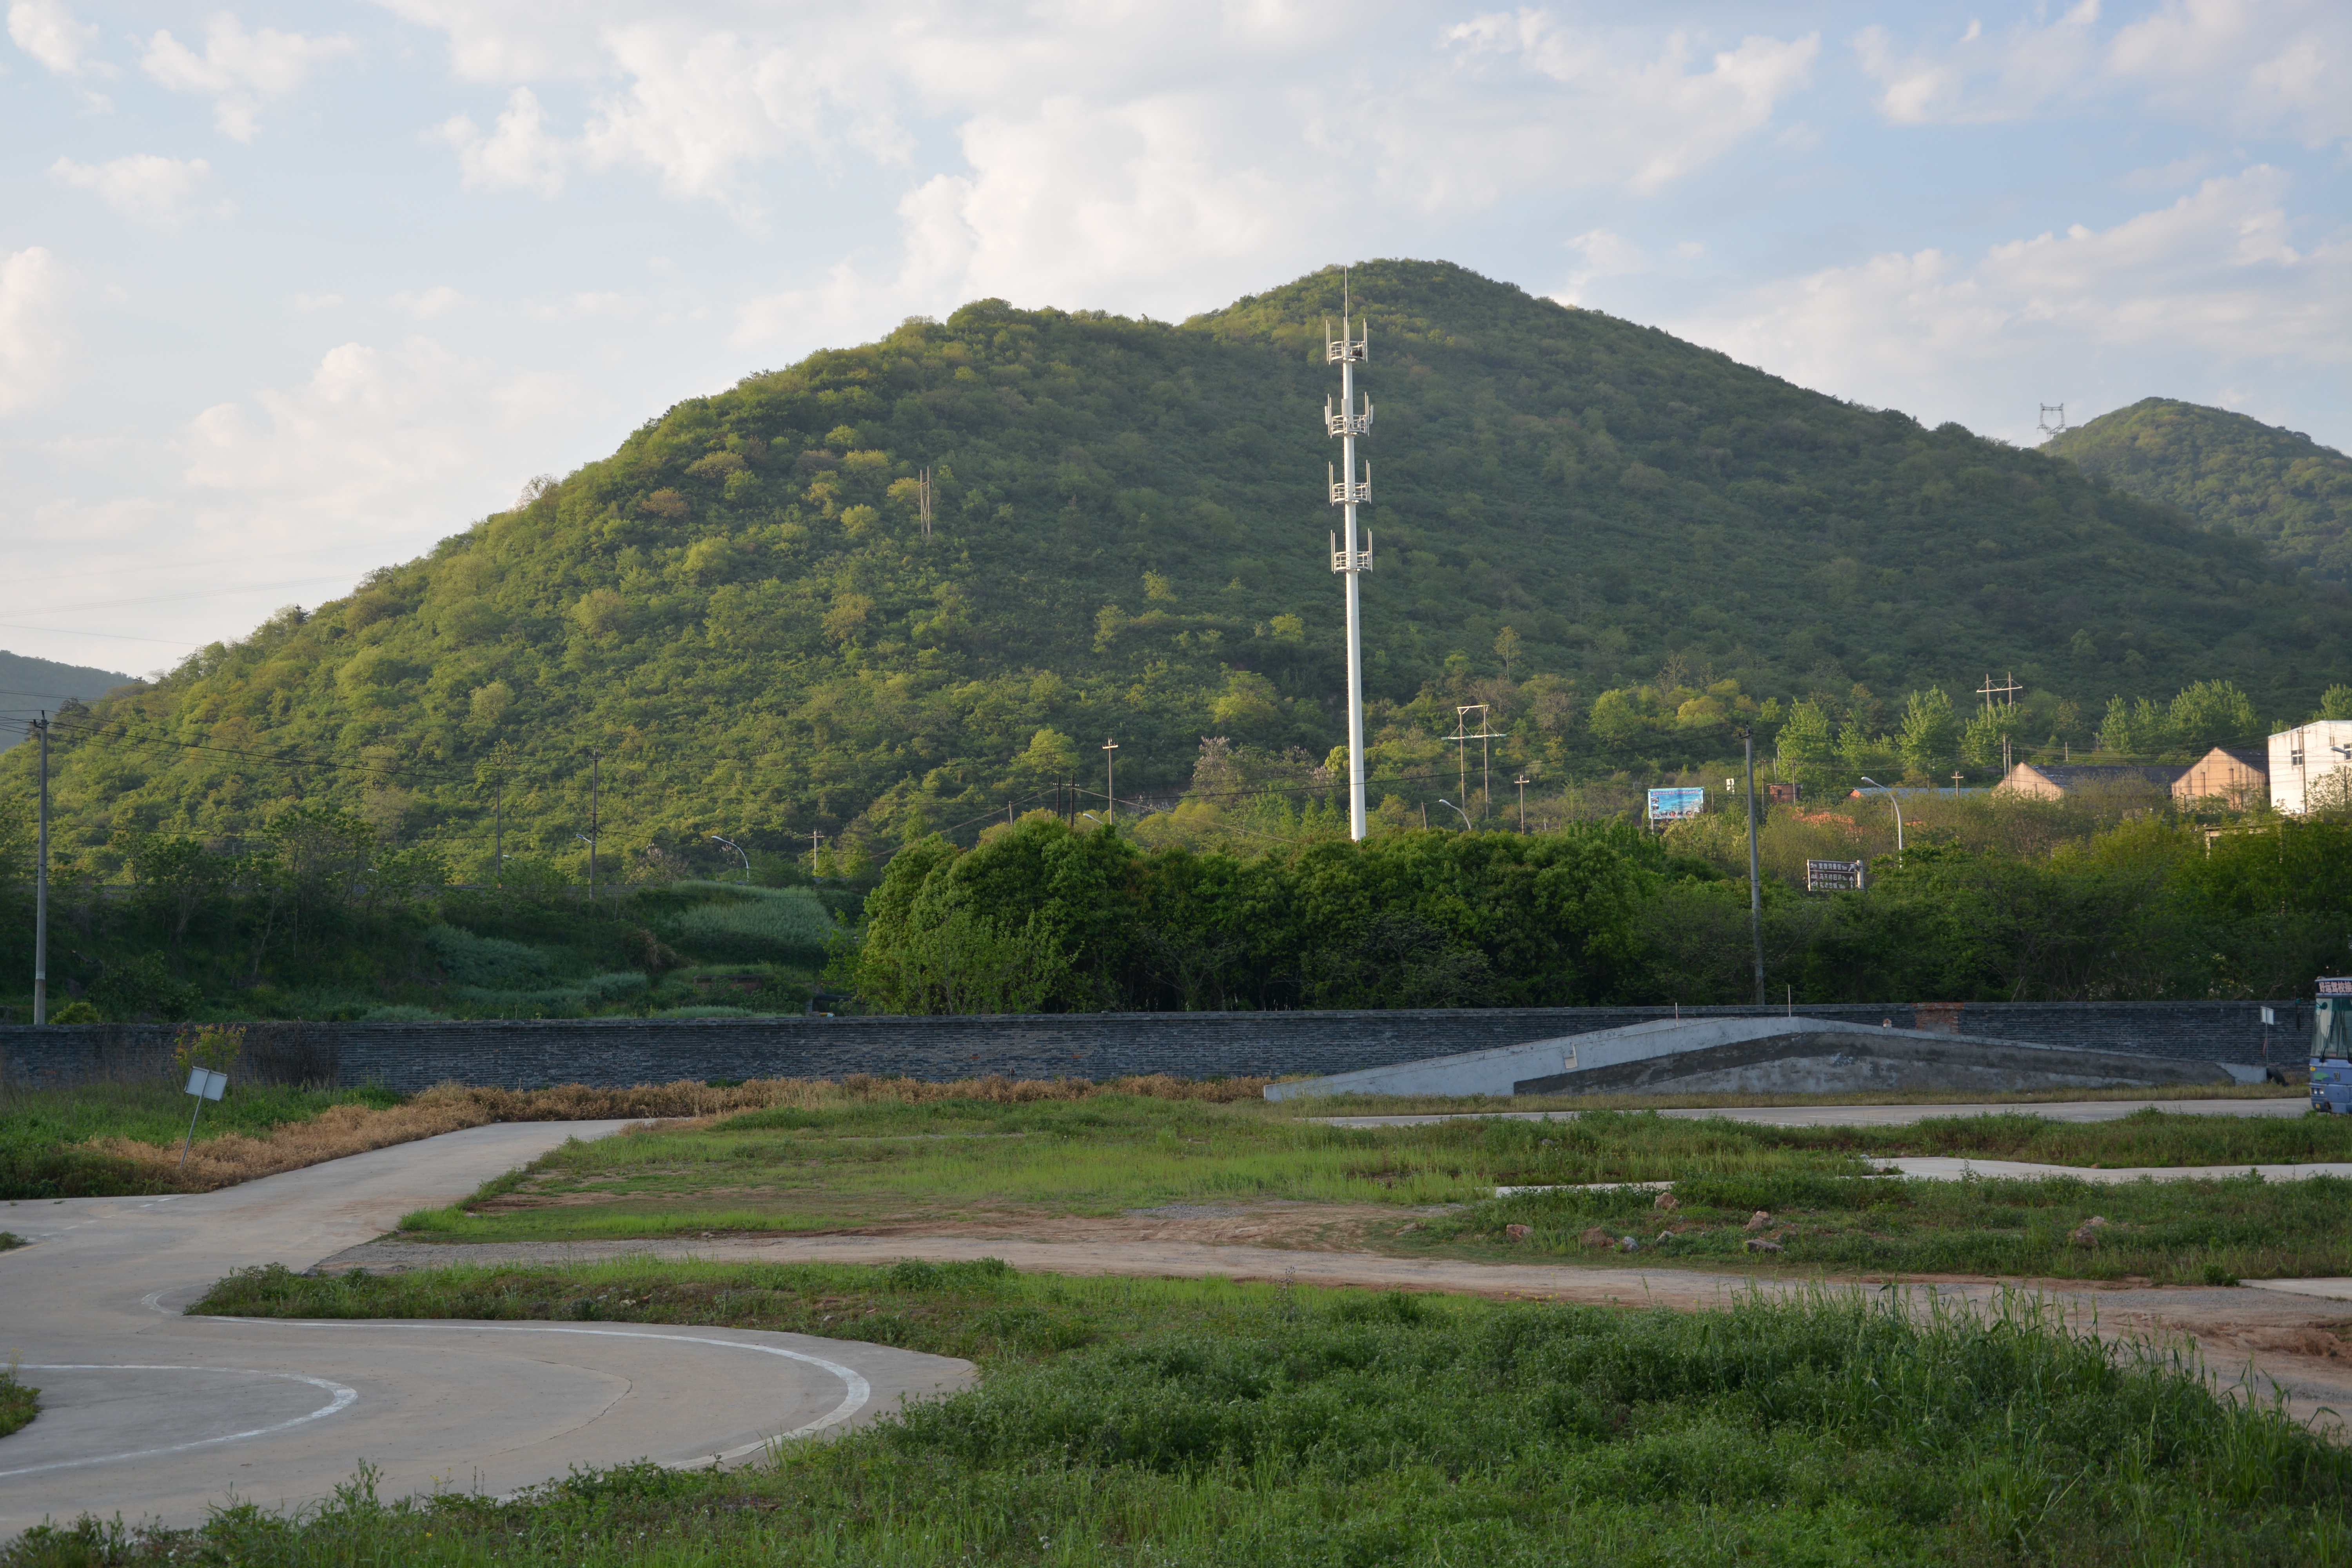
landscape, tree, mountain, hill, lake, river, reservoir, wetland, loch, ecosystem, rural area, aerial photography, geographical feature